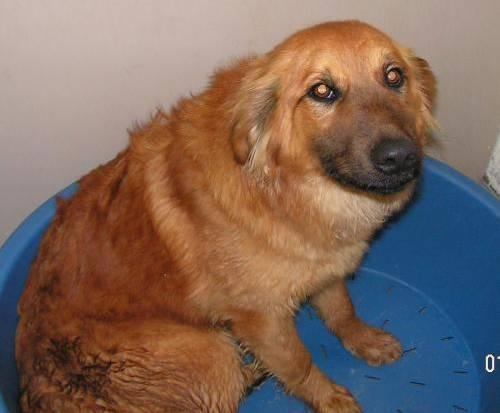
dog